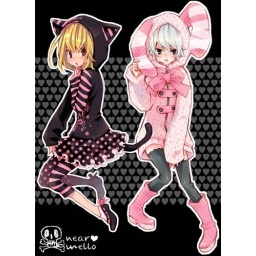
mellow and near wear girl dress